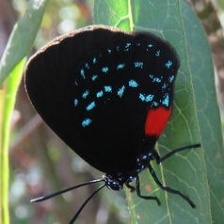
Species: ATALA
Butterfly family (ImageNet category): lycaenid_butterfly